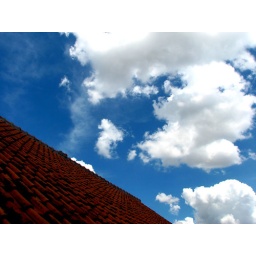
because of pollution, blue sky in jakarta is rare. but a few days ago, we had it.